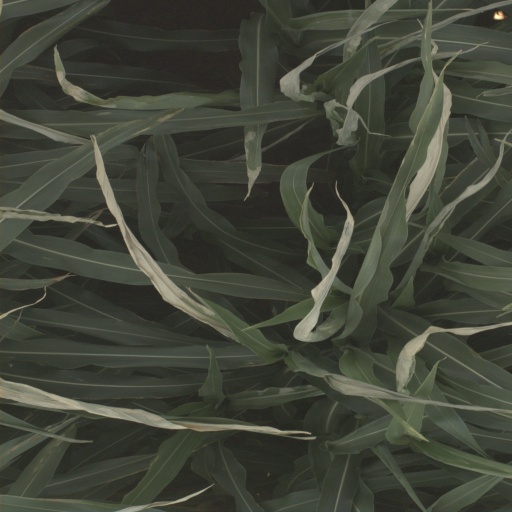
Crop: sorghum